Langrenus (crater)

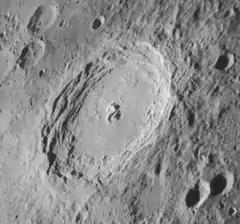
Oblique Lunar Orbiter 4 image

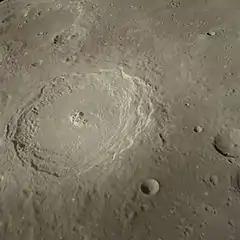
This view is from Apollo 8, the first crewed mission to the Moon. During the mission, astronaut James Lovell described Langrenus as "quite a huge crater; it's got a central cone to it. The walls of the crater are terraced, about six or seven terraces on the way down."

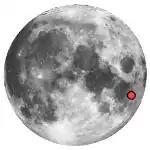
Crater location

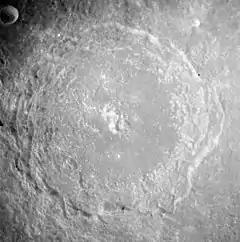
Apollo 15 Mapping camera image

Langrenus is an impact crater located near the eastern lunar limb. The feature is circular in shape, but appears oblong due to foreshortening. It lies on the eastern shore of the Mare Fecunditatis. To the south is the overlapping crater pair Vendelinus and the smaller Lamé.